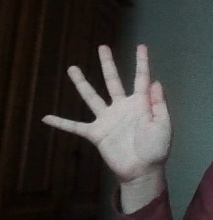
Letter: sheen